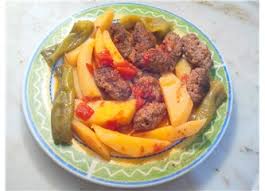
Yemek: izmir_kofte